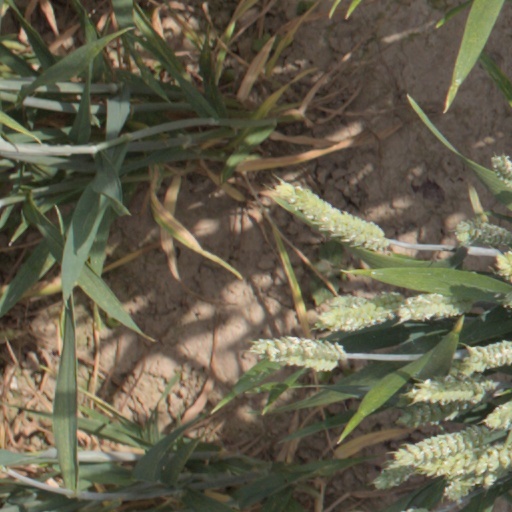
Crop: wheat